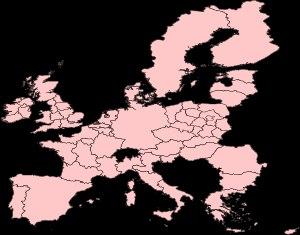
Les élections européennes 2004 se sont déroulées du 10 au 13 juin 2004. Les citoyens de l'Union européenne ont élu les 732 députés du Parlement européen — contre 626 précédemment, pour tenir compte de l'élargissement à dix nouveaux États membres.